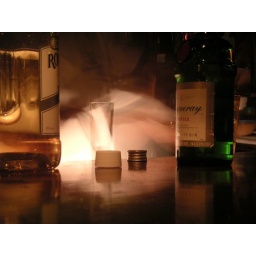
in a very nice bar in costa rica, behind me was an exposed wall of a cave, with a flowing spring.